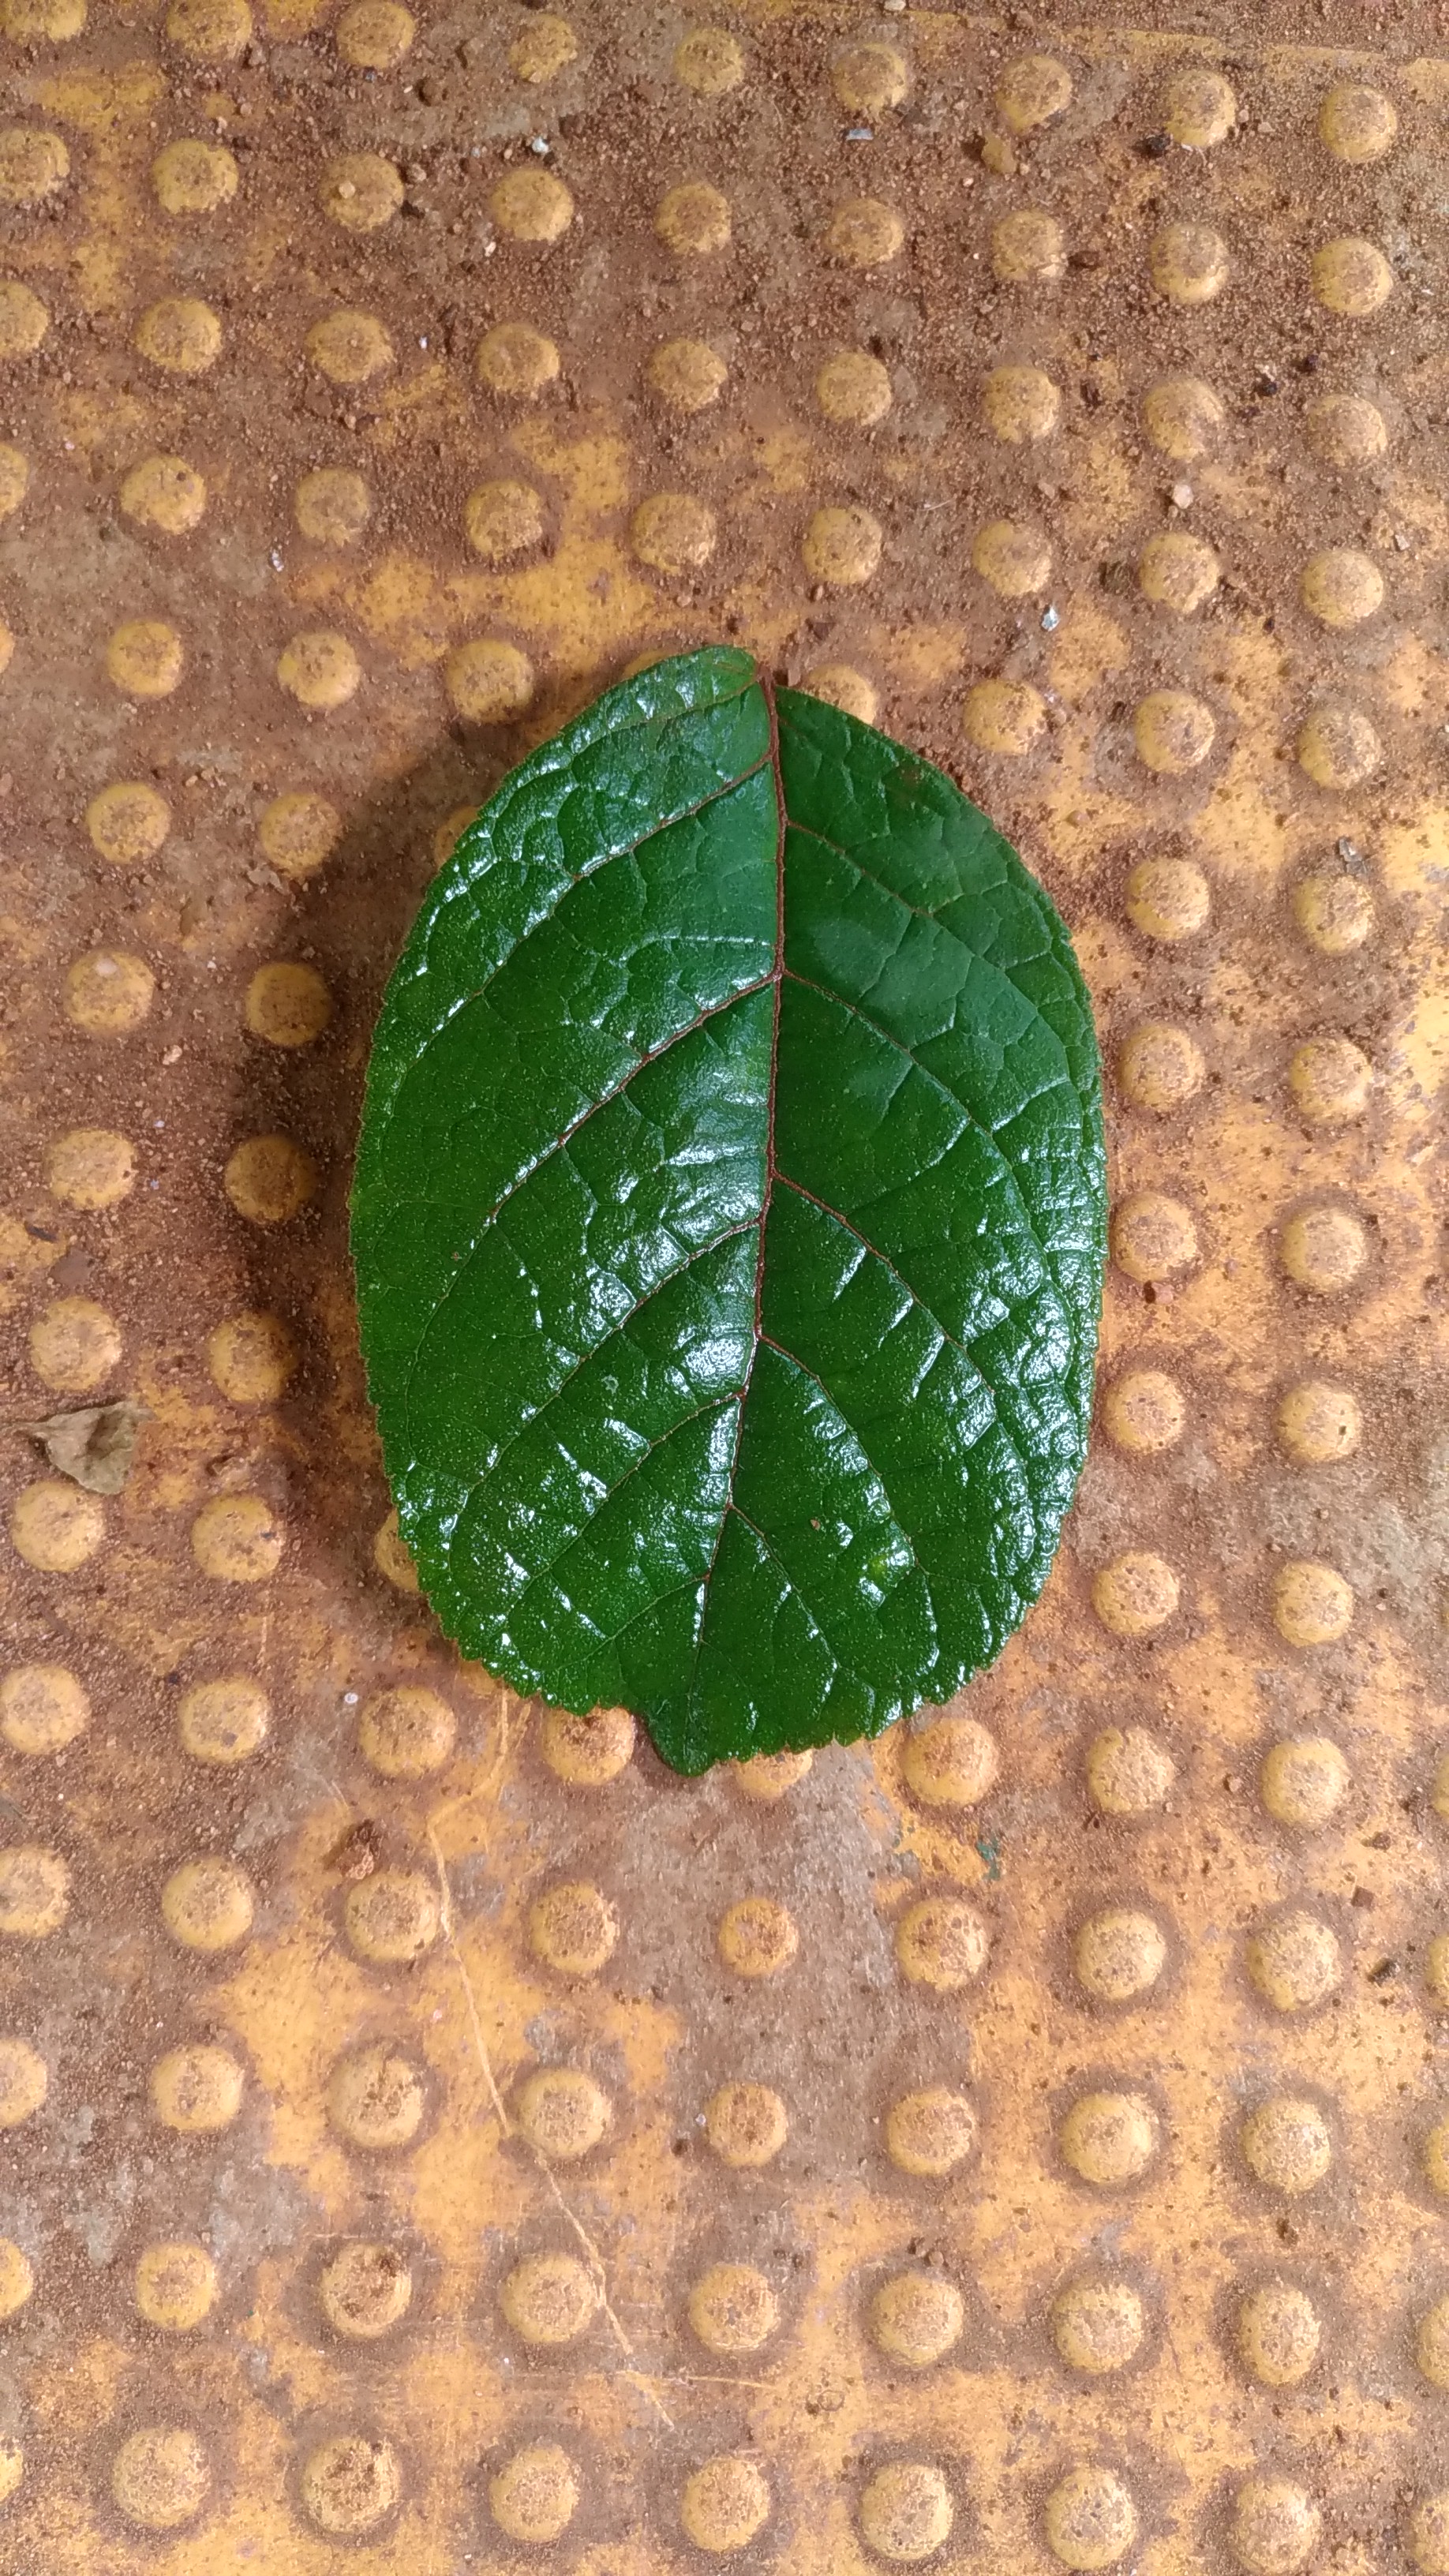
Plant: Padri